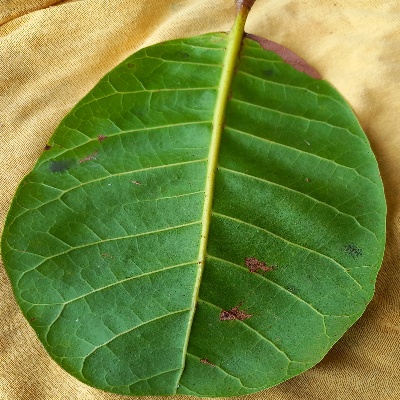
Crop: Cashew
Condition: anthracnose